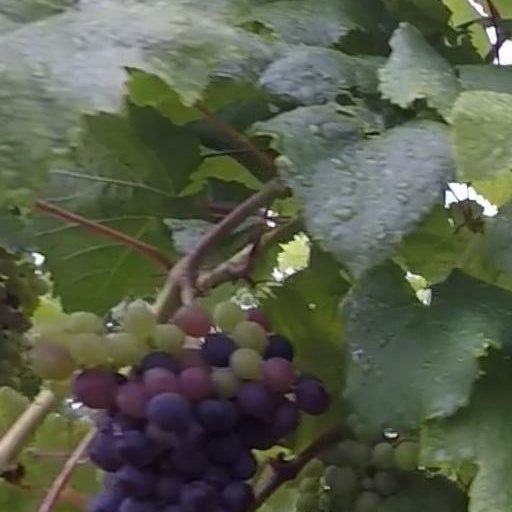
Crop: grape